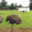
Label: bird